Victoria Tunnel (Liverpool)

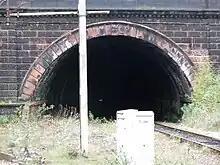
The Grade II listed Victoria Tunnel Portal at Edge Hill Station

The Victoria Tunnel in Liverpool, England is a long rail tunnel. Opened in 1849, its eastern portal is adjacent to Edge Hill station. The western portal opens into a short cutting, between Byrom Street and Fontenoy Street, the shorter Waterloo Tunnel exits the cutting terminating at Waterloo Dock. The Victoria and Waterloo tunnels are effectively one long tunnel connected by a ventilation cutting. The whole length is generally known as the "Waterloo Tunnel".